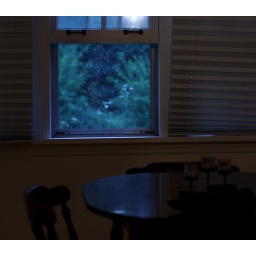
in the dining room at the haunted house where we used to live.a hot, humid summer night...with no air conditioning